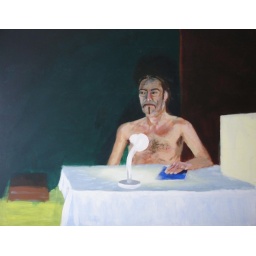
A painting of a man sitting at a desk by Scott McAuley